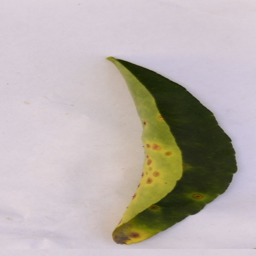
Plant part: leaf
Disease: canker